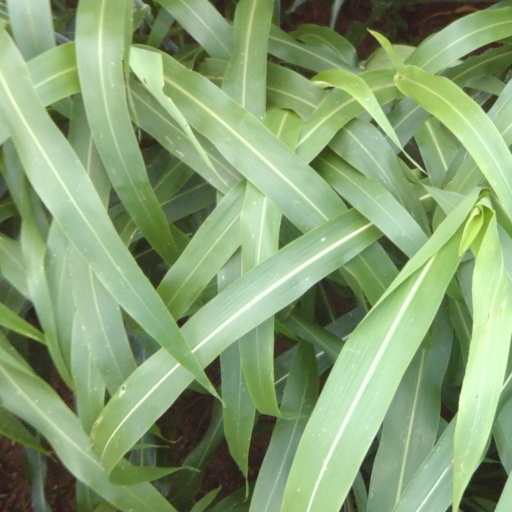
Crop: sorghum